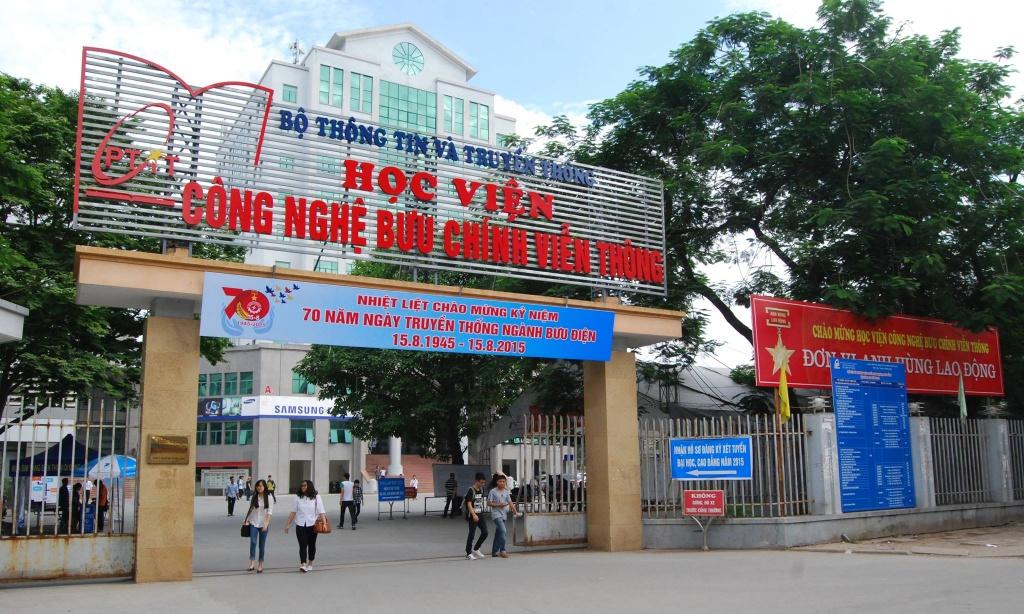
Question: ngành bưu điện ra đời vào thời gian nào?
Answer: ngày 15 tháng 8 năm 1945